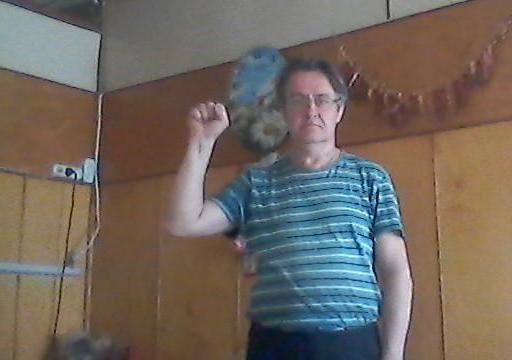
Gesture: fist